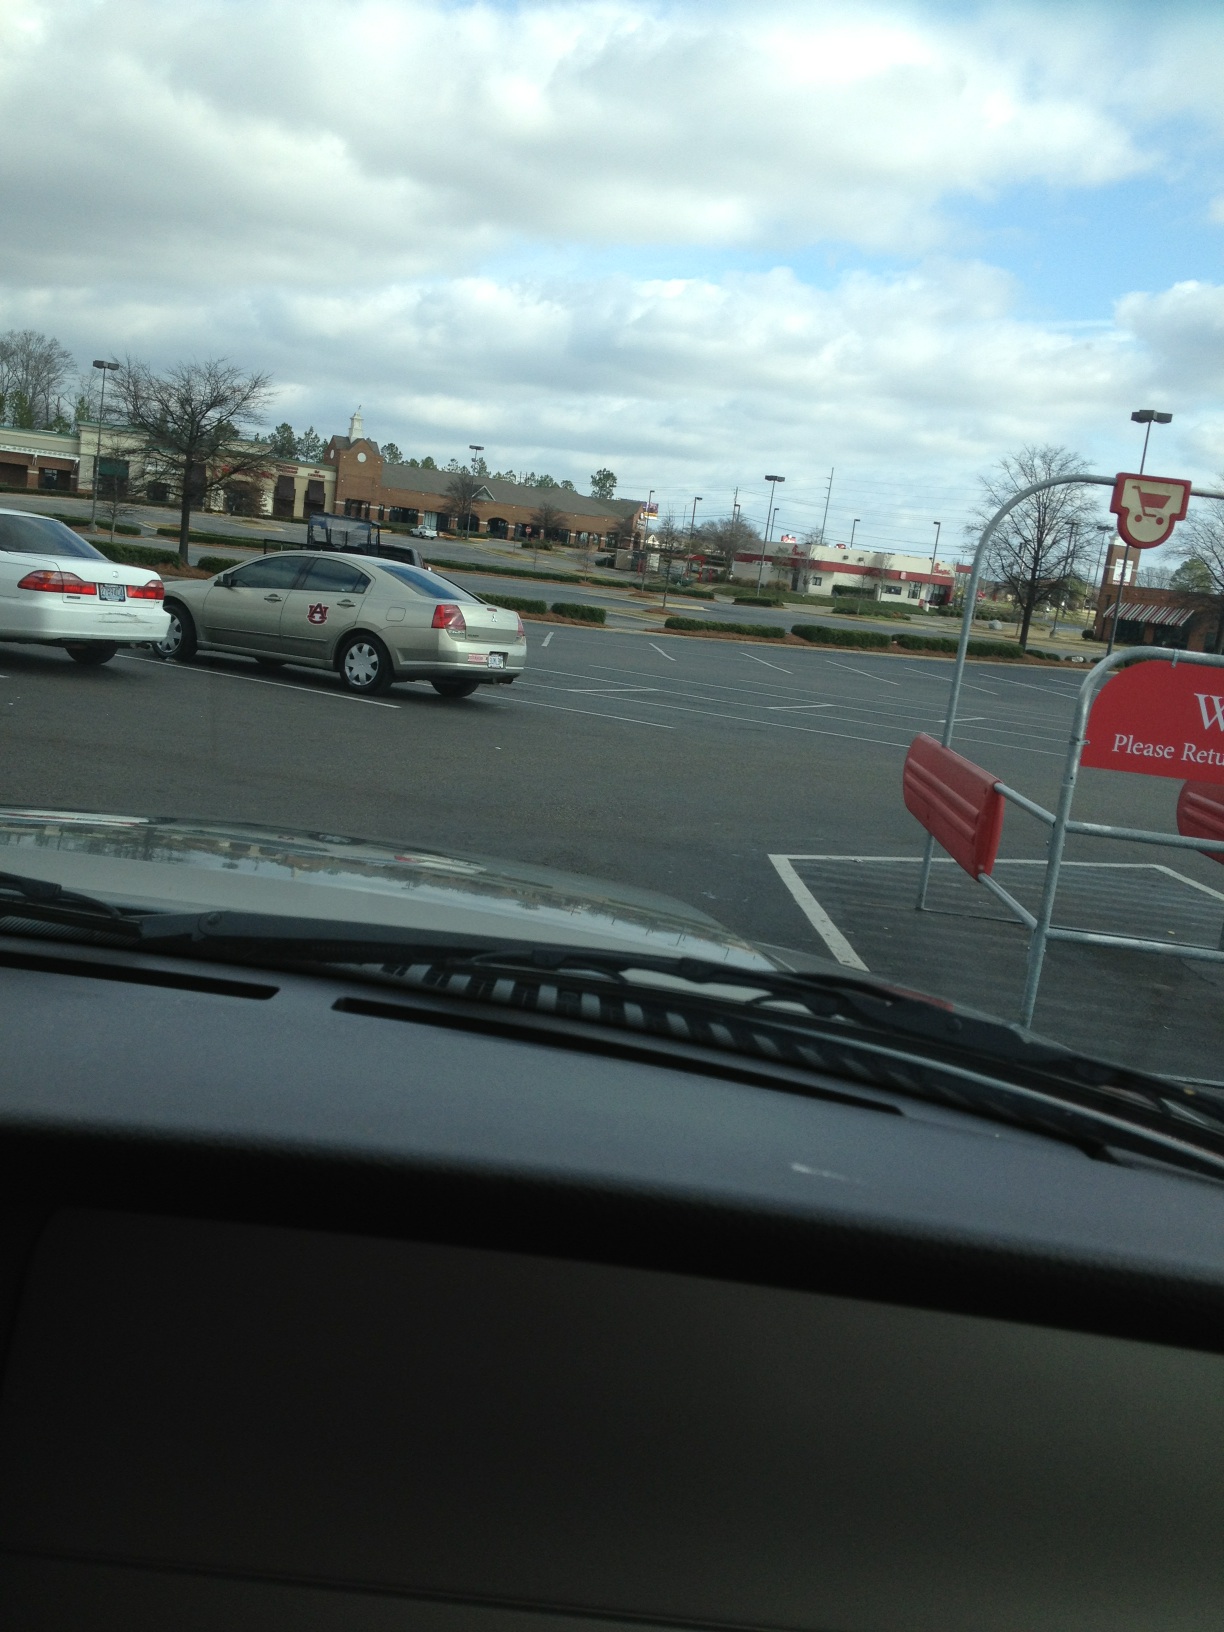Question: What's in this picture?
Answer: parking lot